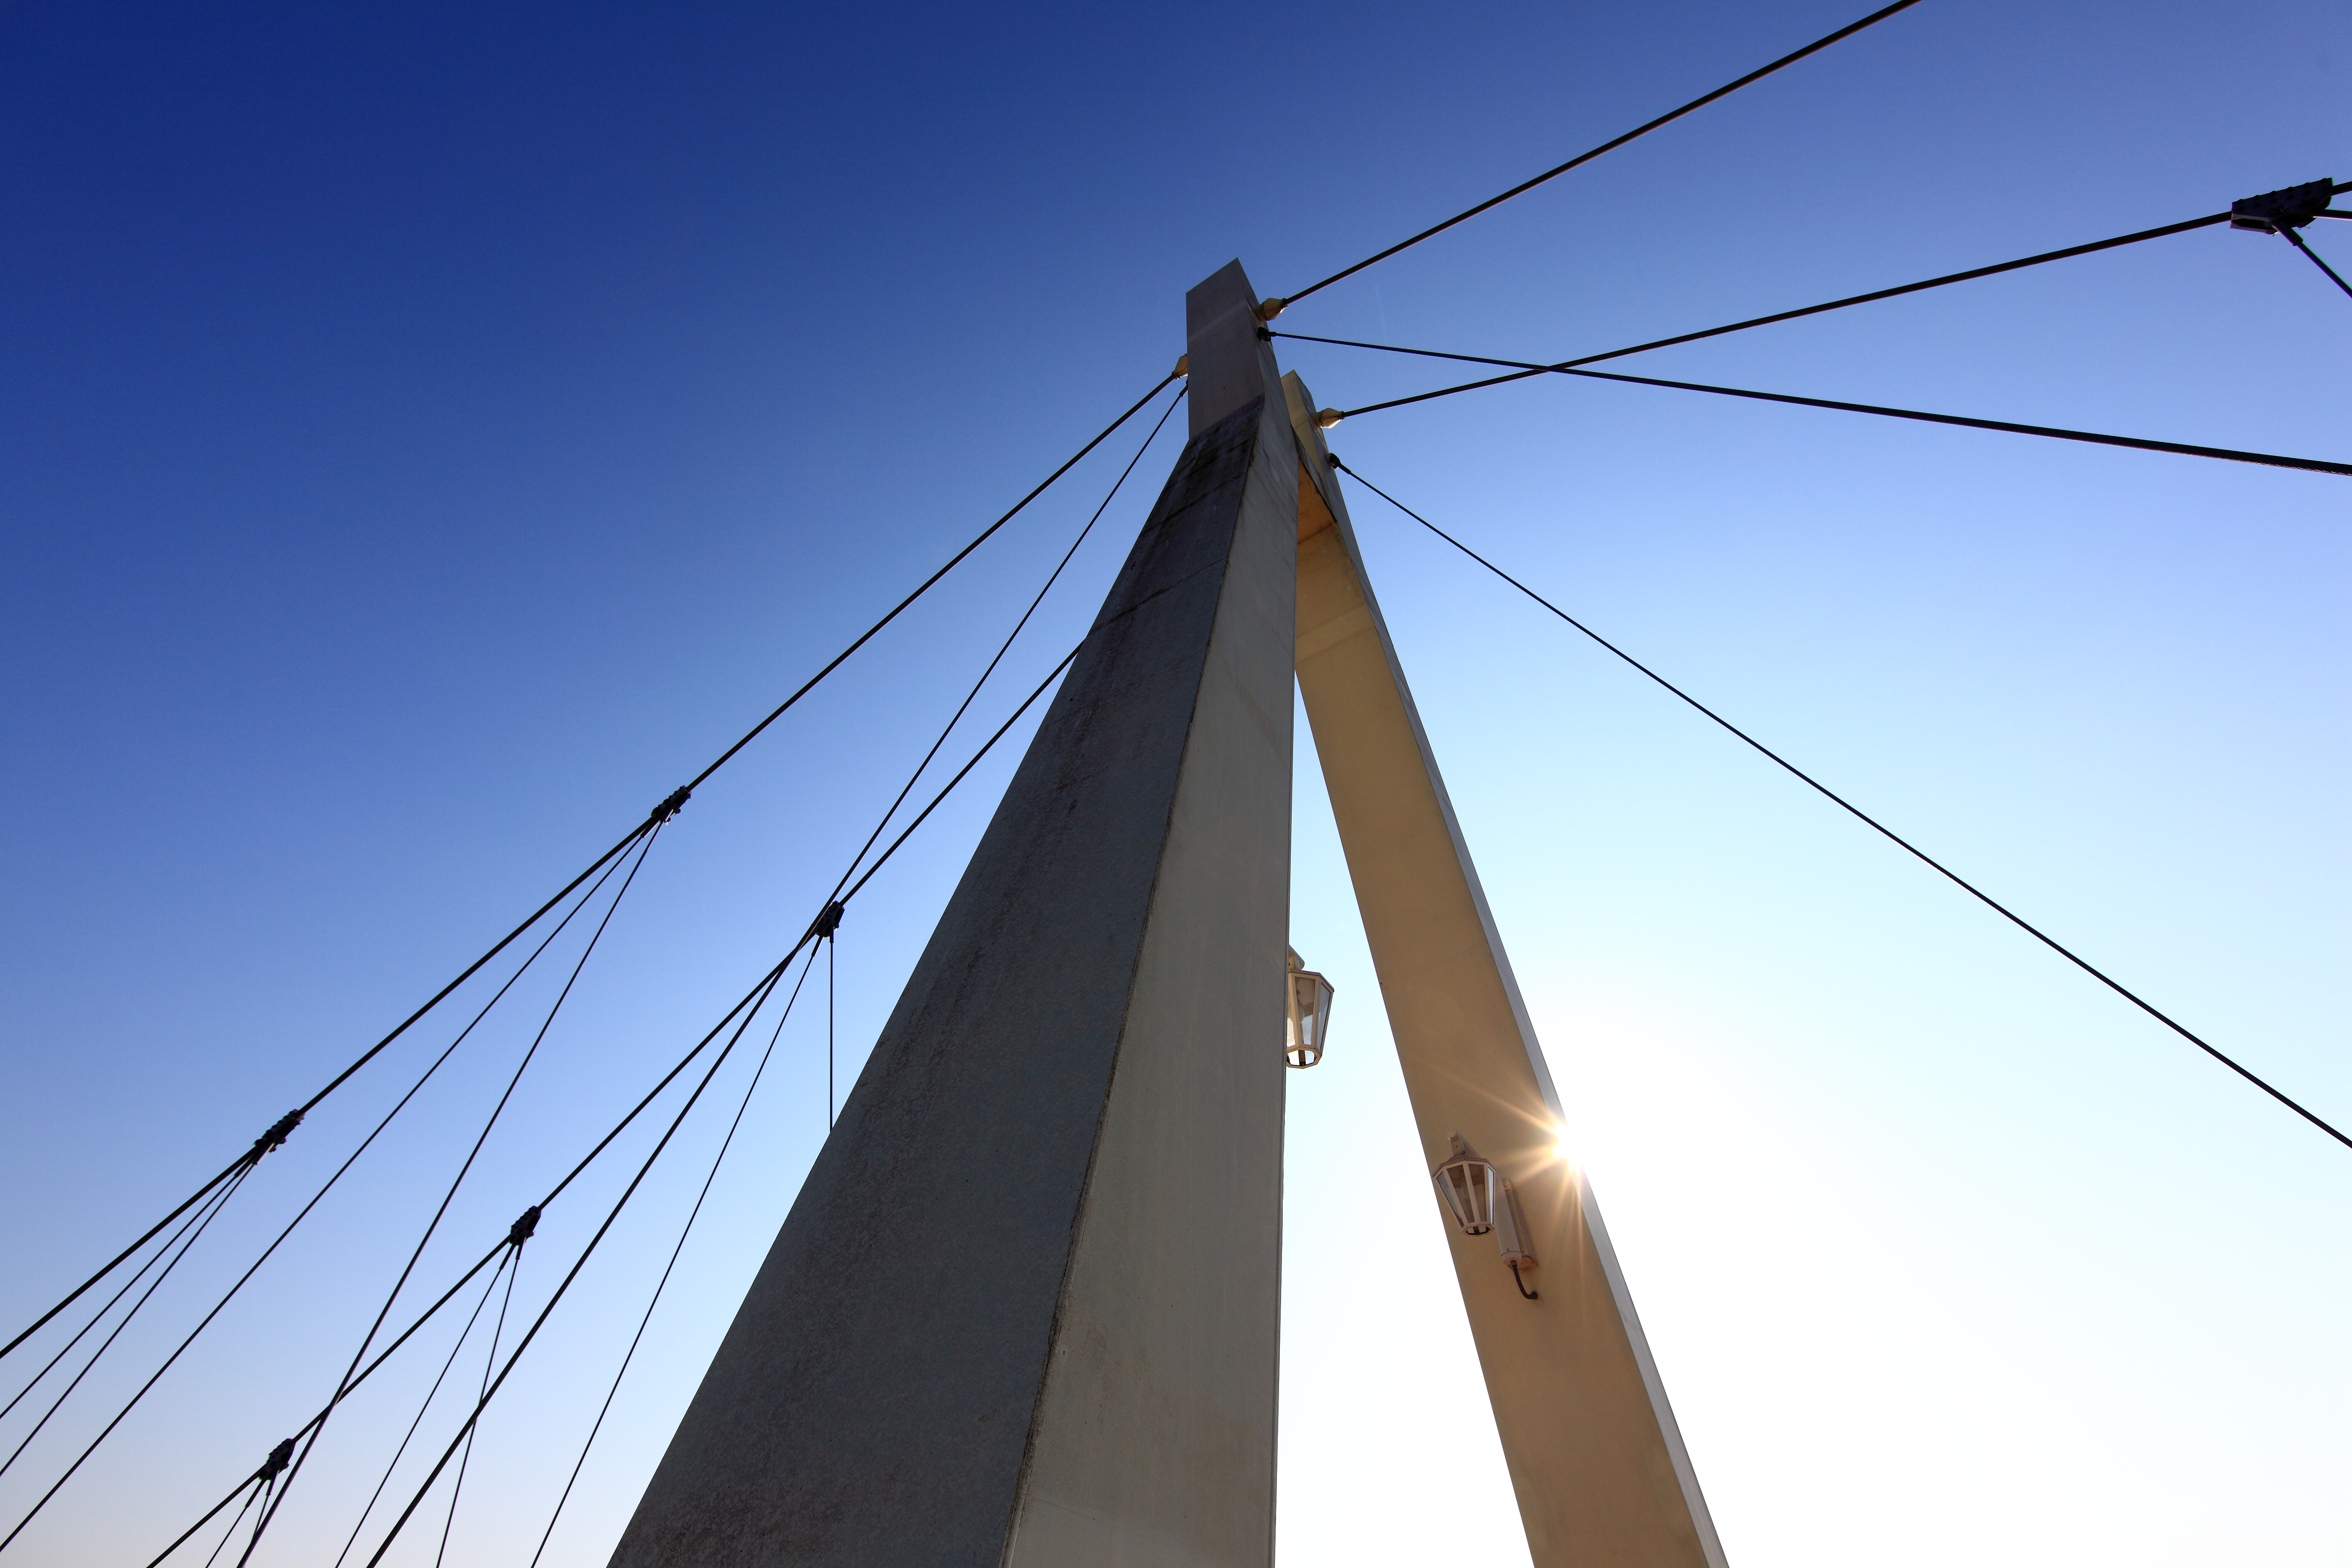
bridge, suspension bridge, line, high, vehicle, mast, 5d, hires, shape, markii, hi, res, resolution, saitama, canonef14mmf28liiusm, satte, sotonobashi, cable stayed bridge